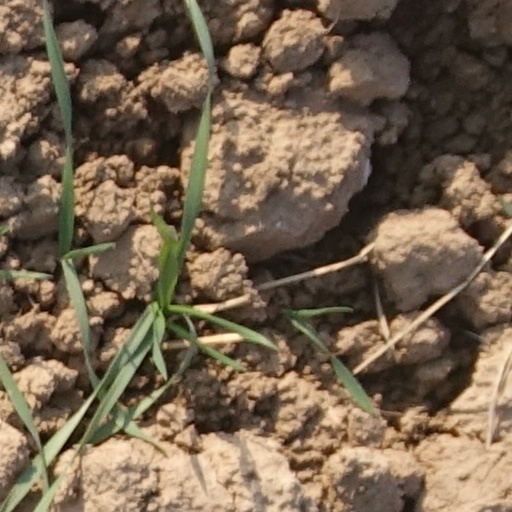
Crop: wheat